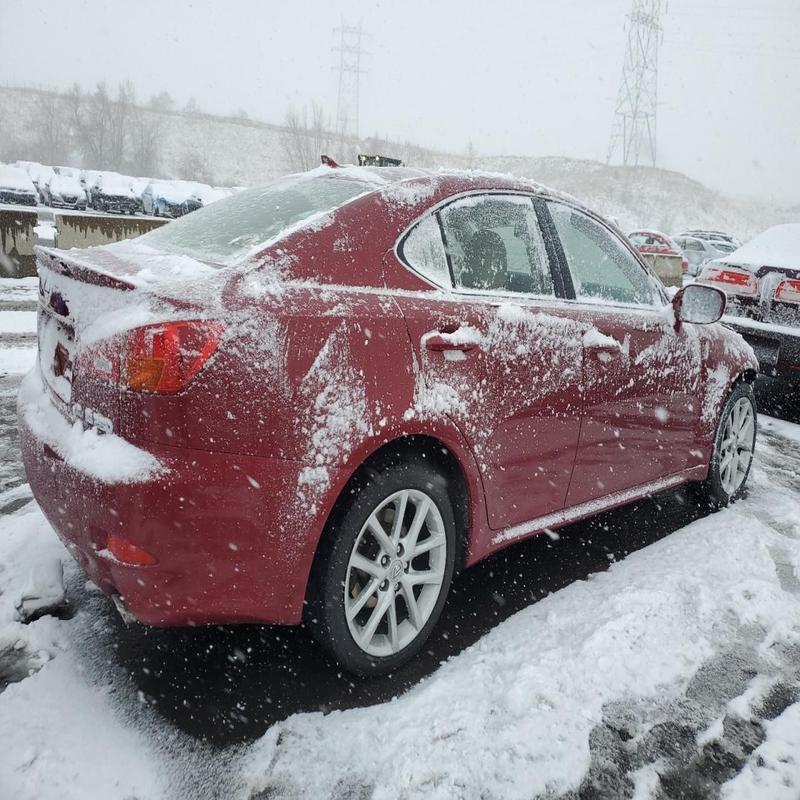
Aucun dommage détecté.
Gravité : aucun